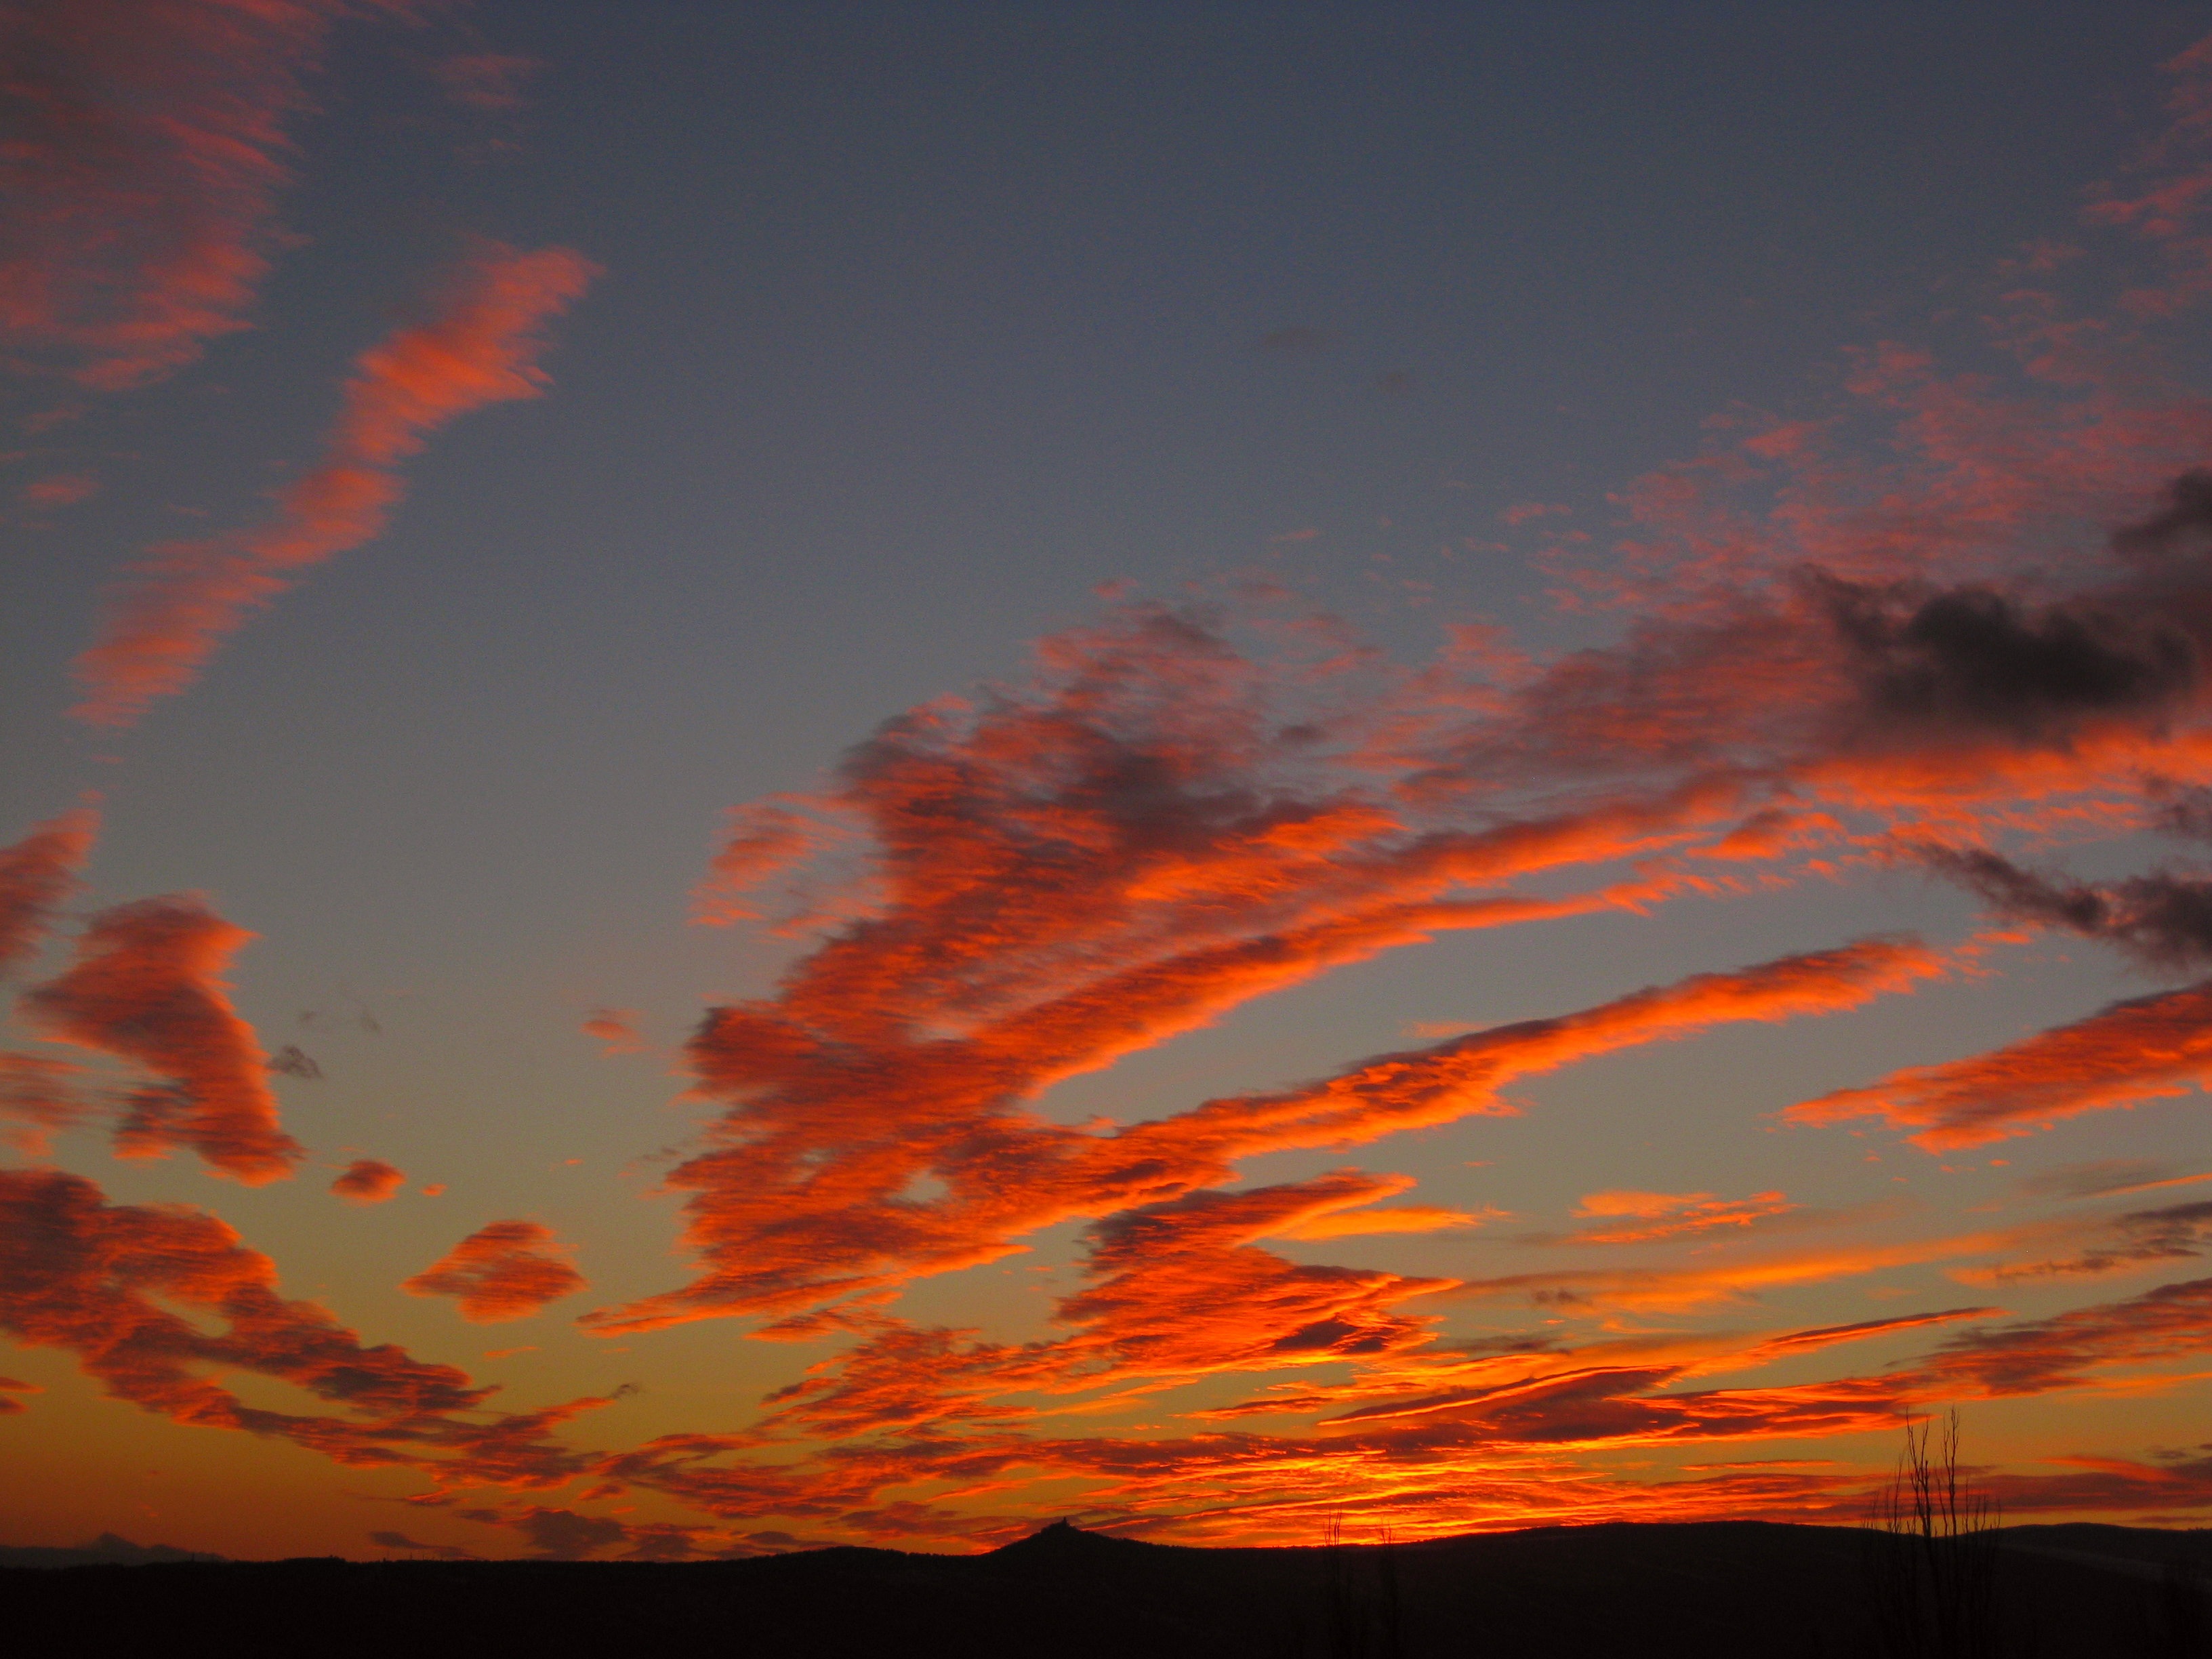
landscape, nature, grass, outdoor, rock, horizon, wilderness, snow, cloud, sky, sun, sunrise, sunset, hill, view, dawn, atmosphere, summer, dusk, evening, blue, ridge, avalanche, sunny, clouds, resort, georgia, tbilisi, capped, top, afterglow, caucasus, meteorological phenomenon, red sky at morning, gudauri